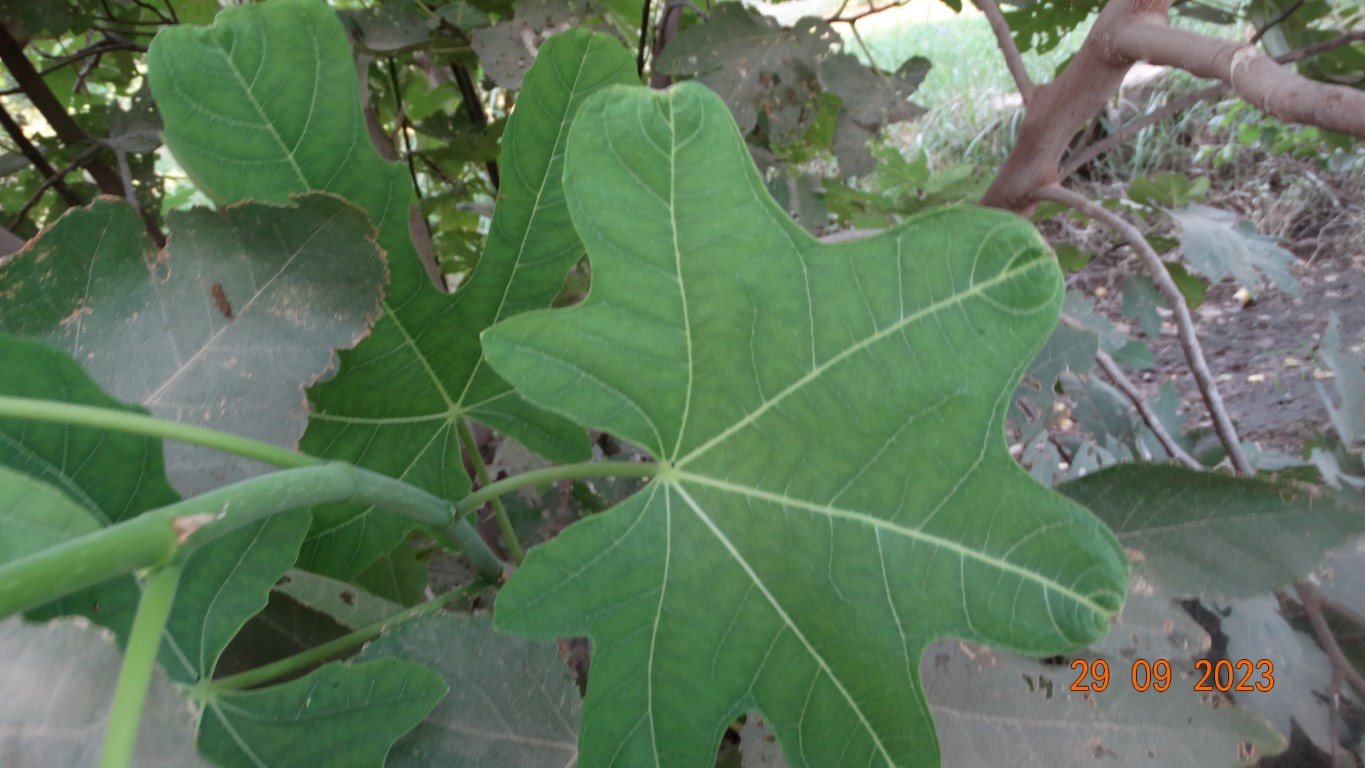
Label: healthy